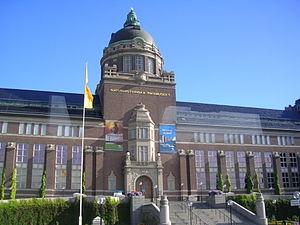
Le Musée suédois d'histoire naturelle situé à Stockholm, a été fondé en 1819 par l'Académie royale des sciences de Suède et reçoit des collections rassemblées par l'Académie depuis sa fondation en 1739. Celles-ci ont été ouvertes au public, pour la première fois, en 1786. Le Musée est séparé de l'Académie en 1965.